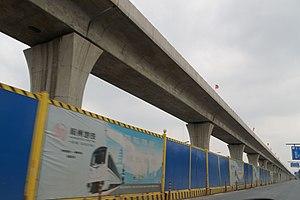
La ligne 16 du métro de Hangzhou, également connu sous le nom Ligne interurbaine Hangzhou-Lin'an ou Ligne Hanglin, est une ligne de métro de Hangzhou en construction reliant le centre-ville Hangzhou et la district de Lin'an. La ligne composé 12 stations, dont 4 stations des surélevées est 34.9km en longeurs. L'ouverture de la ligne est prévu le décembre 2019 de même que la ligne 5.